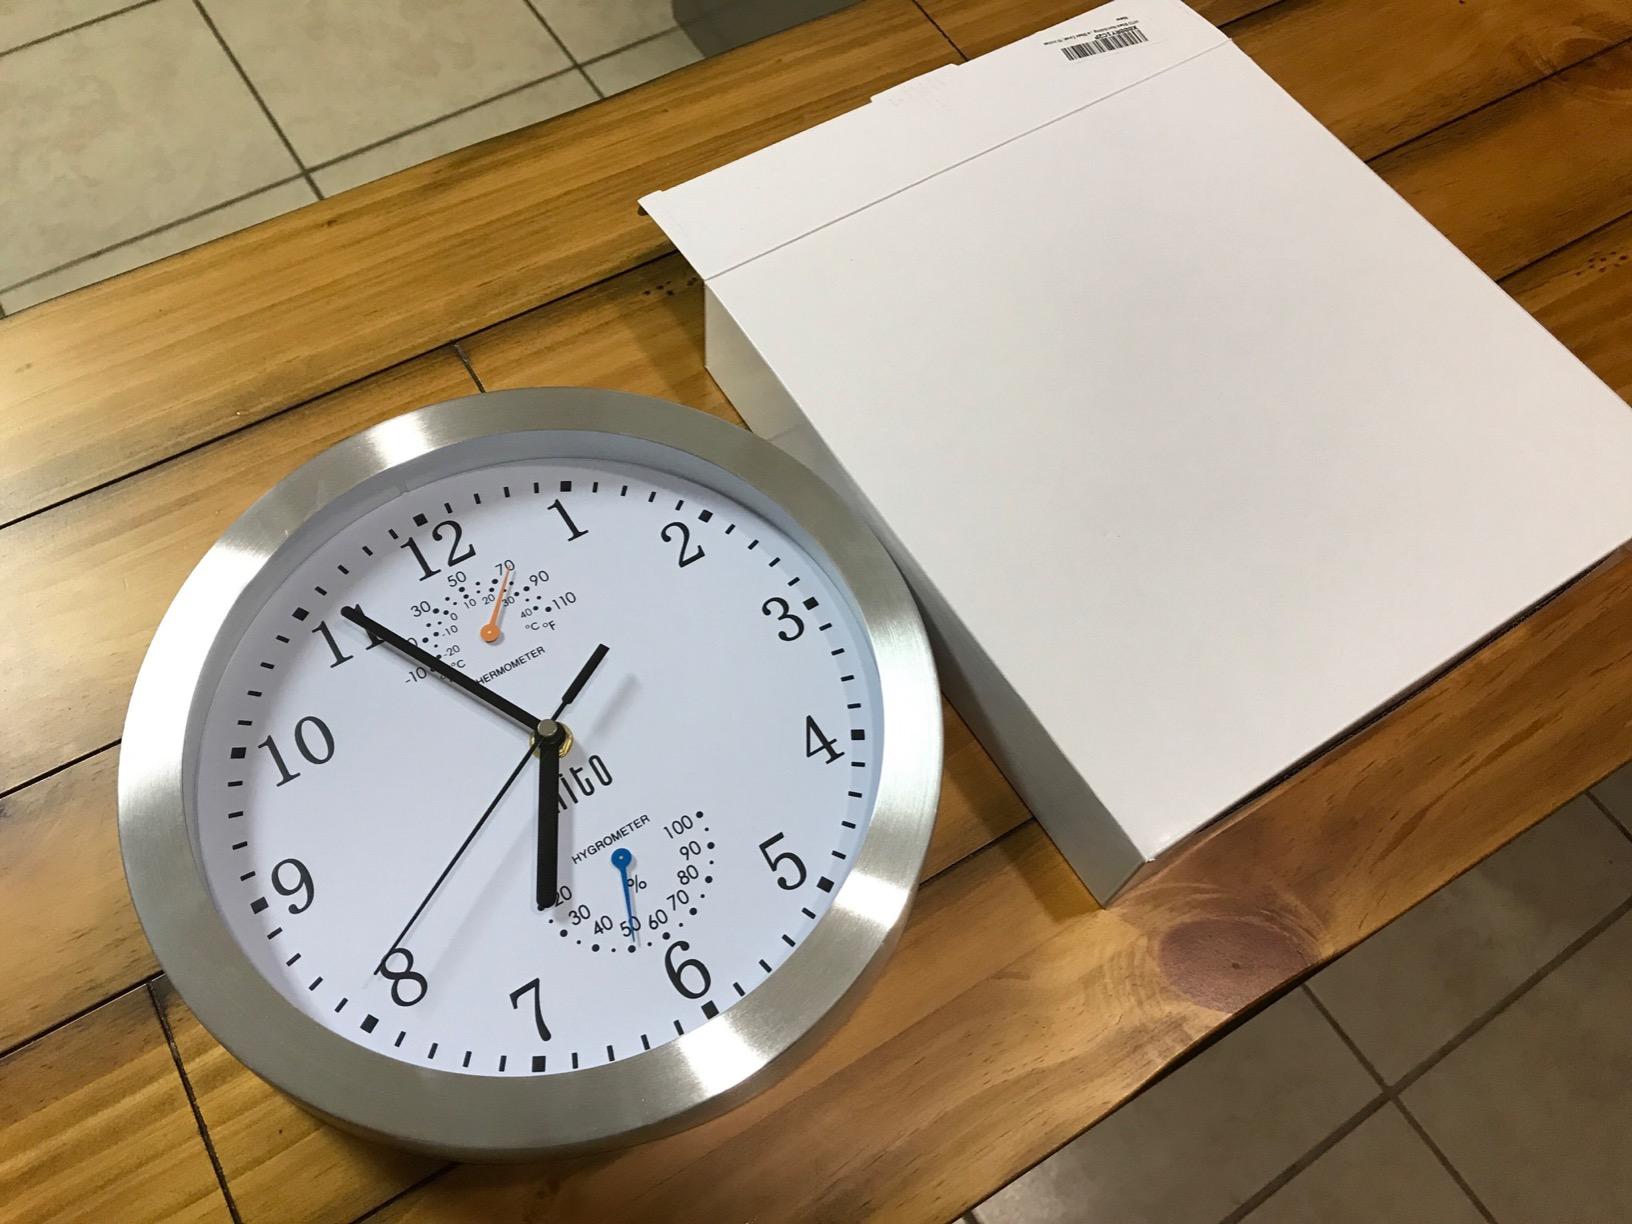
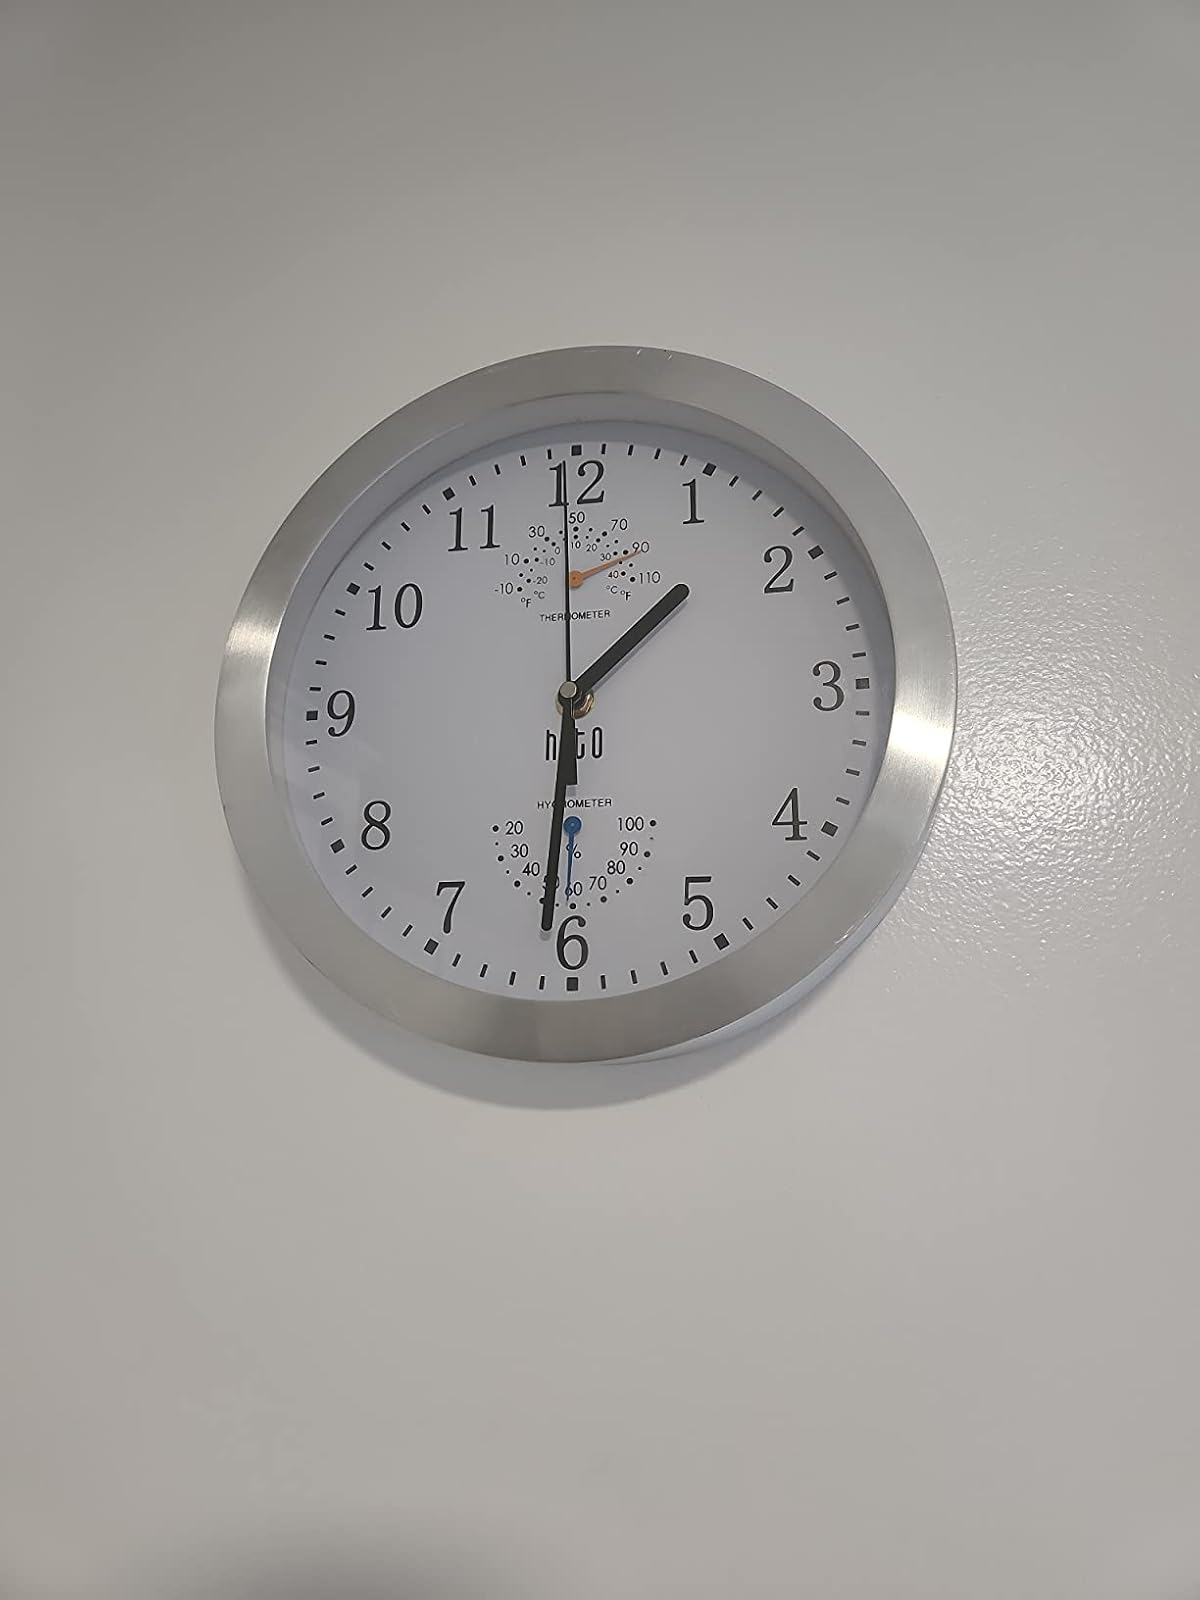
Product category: clock
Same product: yes